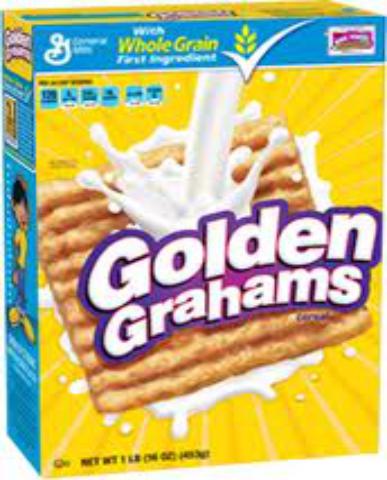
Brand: Golden Grahams
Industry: Food